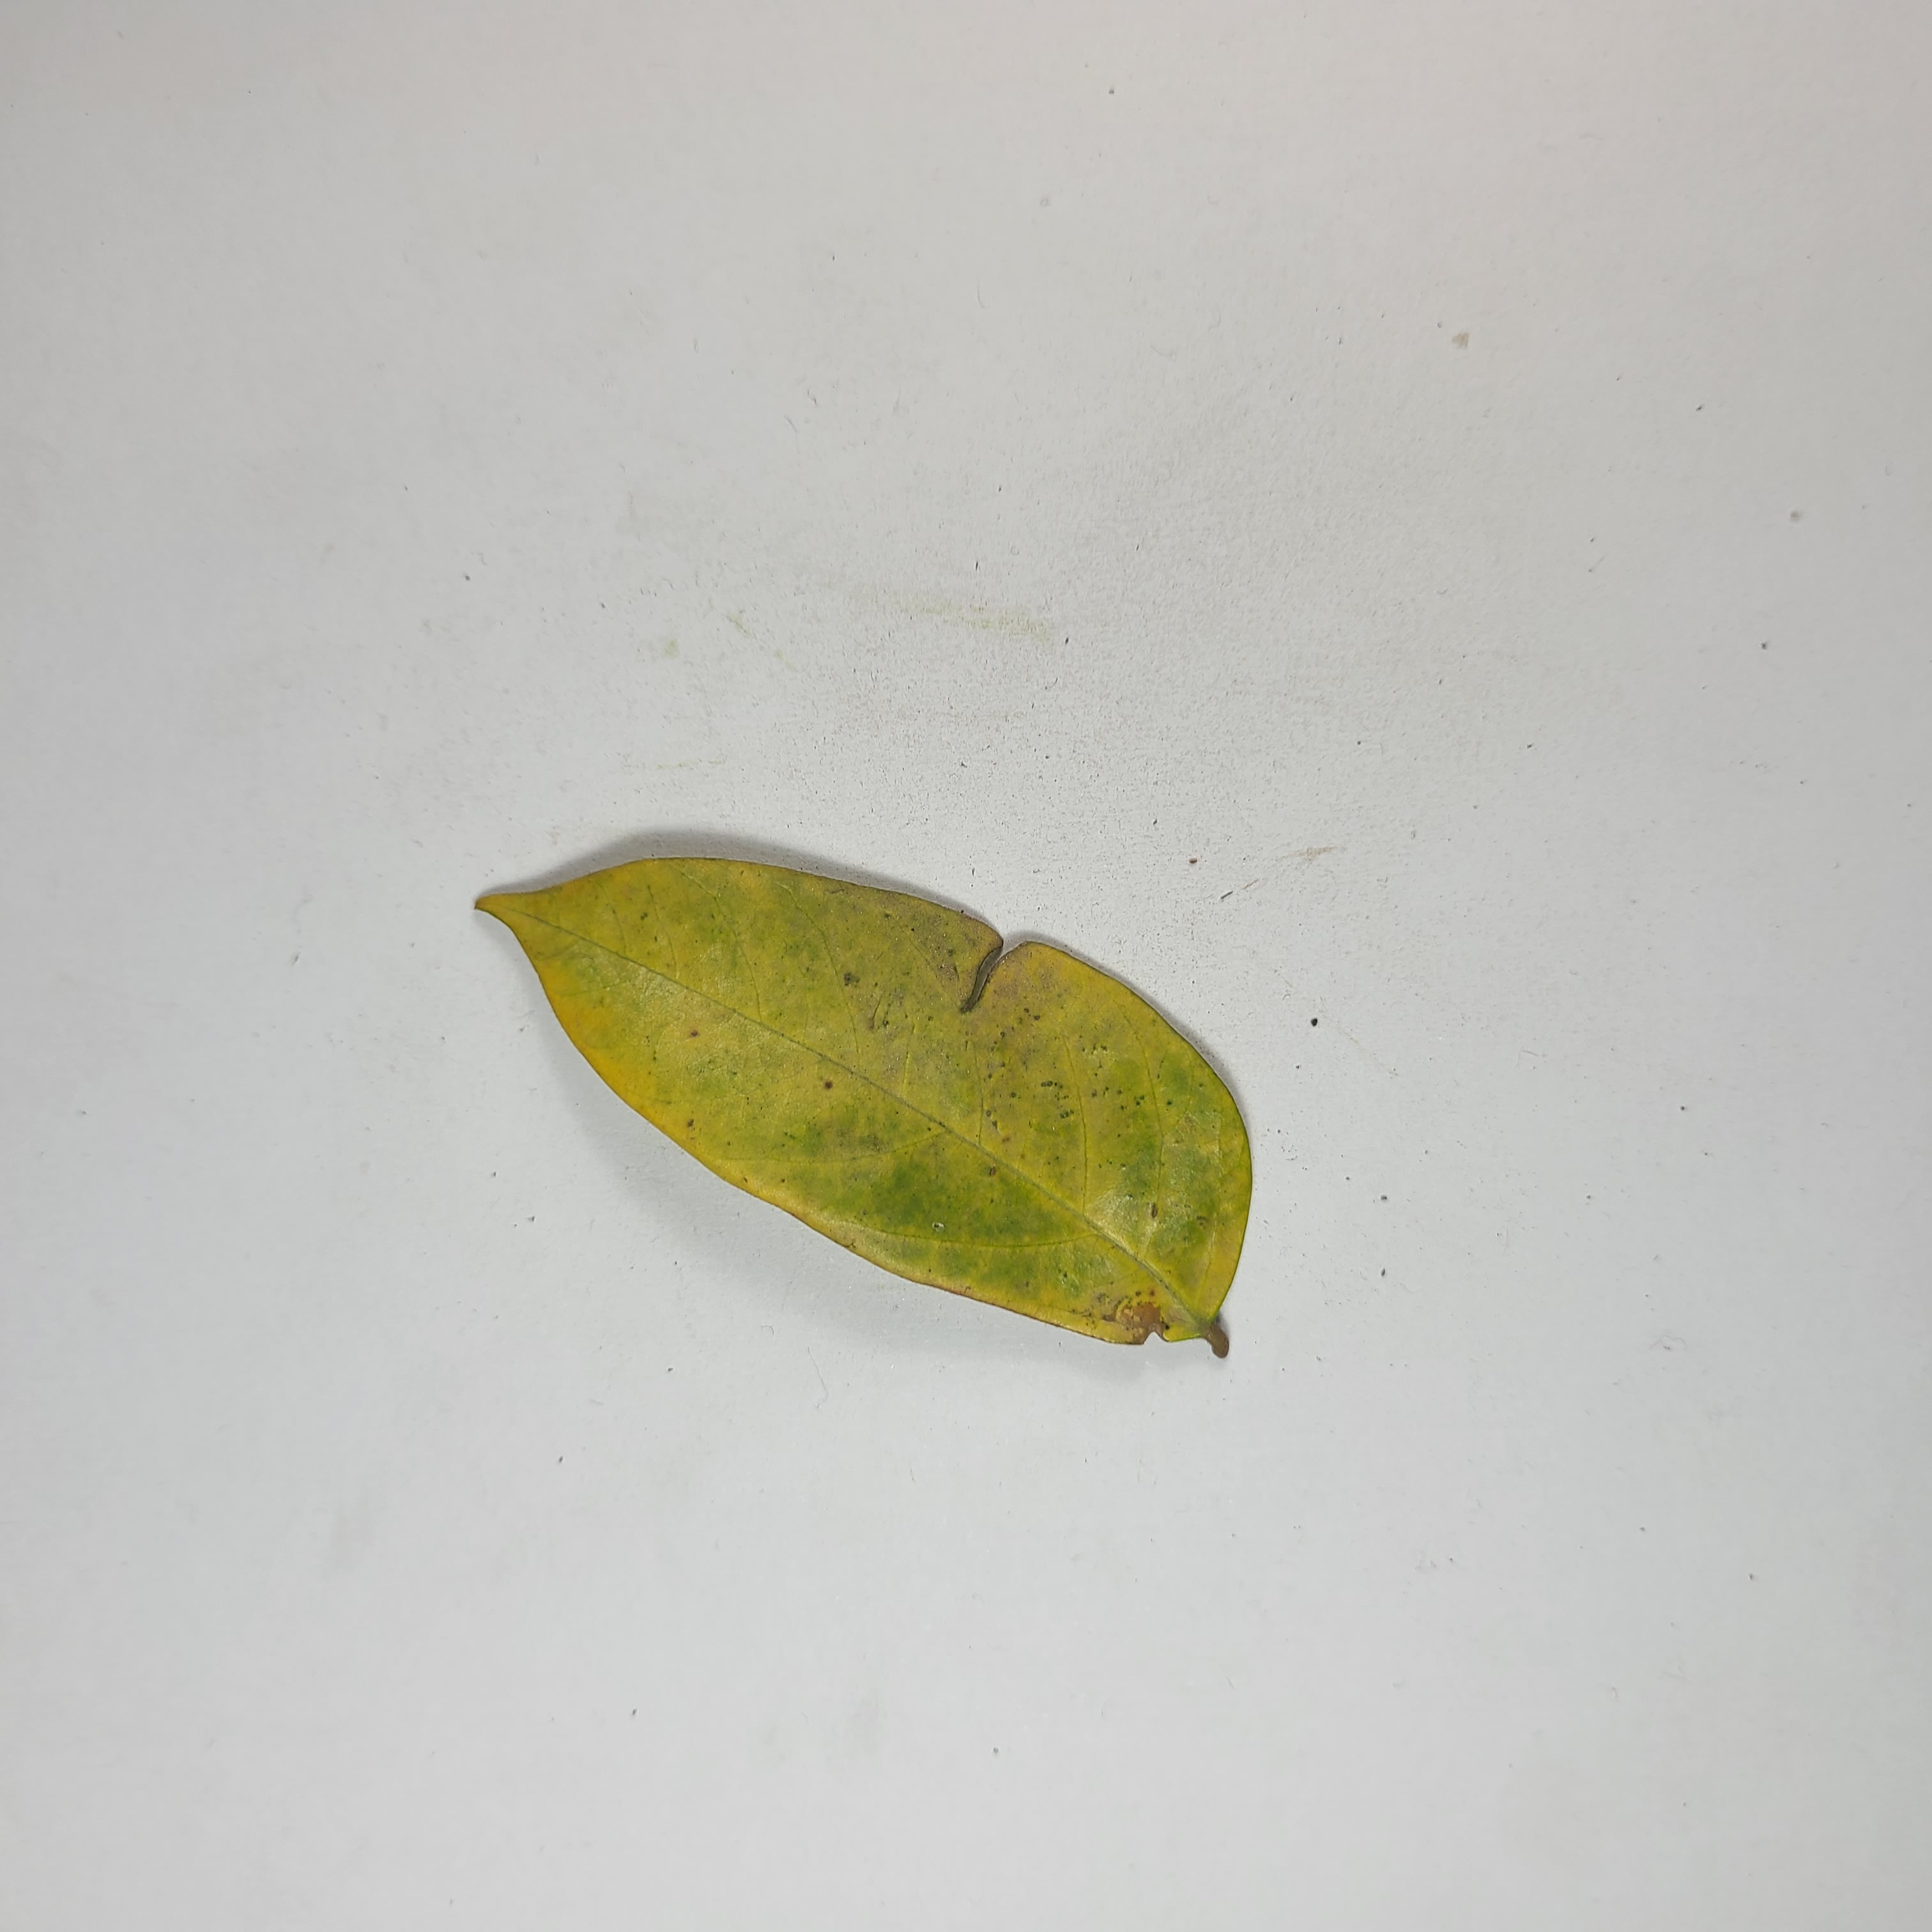
Label: Yellow Leaves